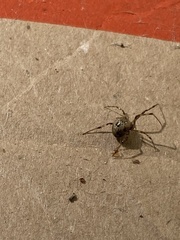
Species: Parasteatoda_tepidariorum